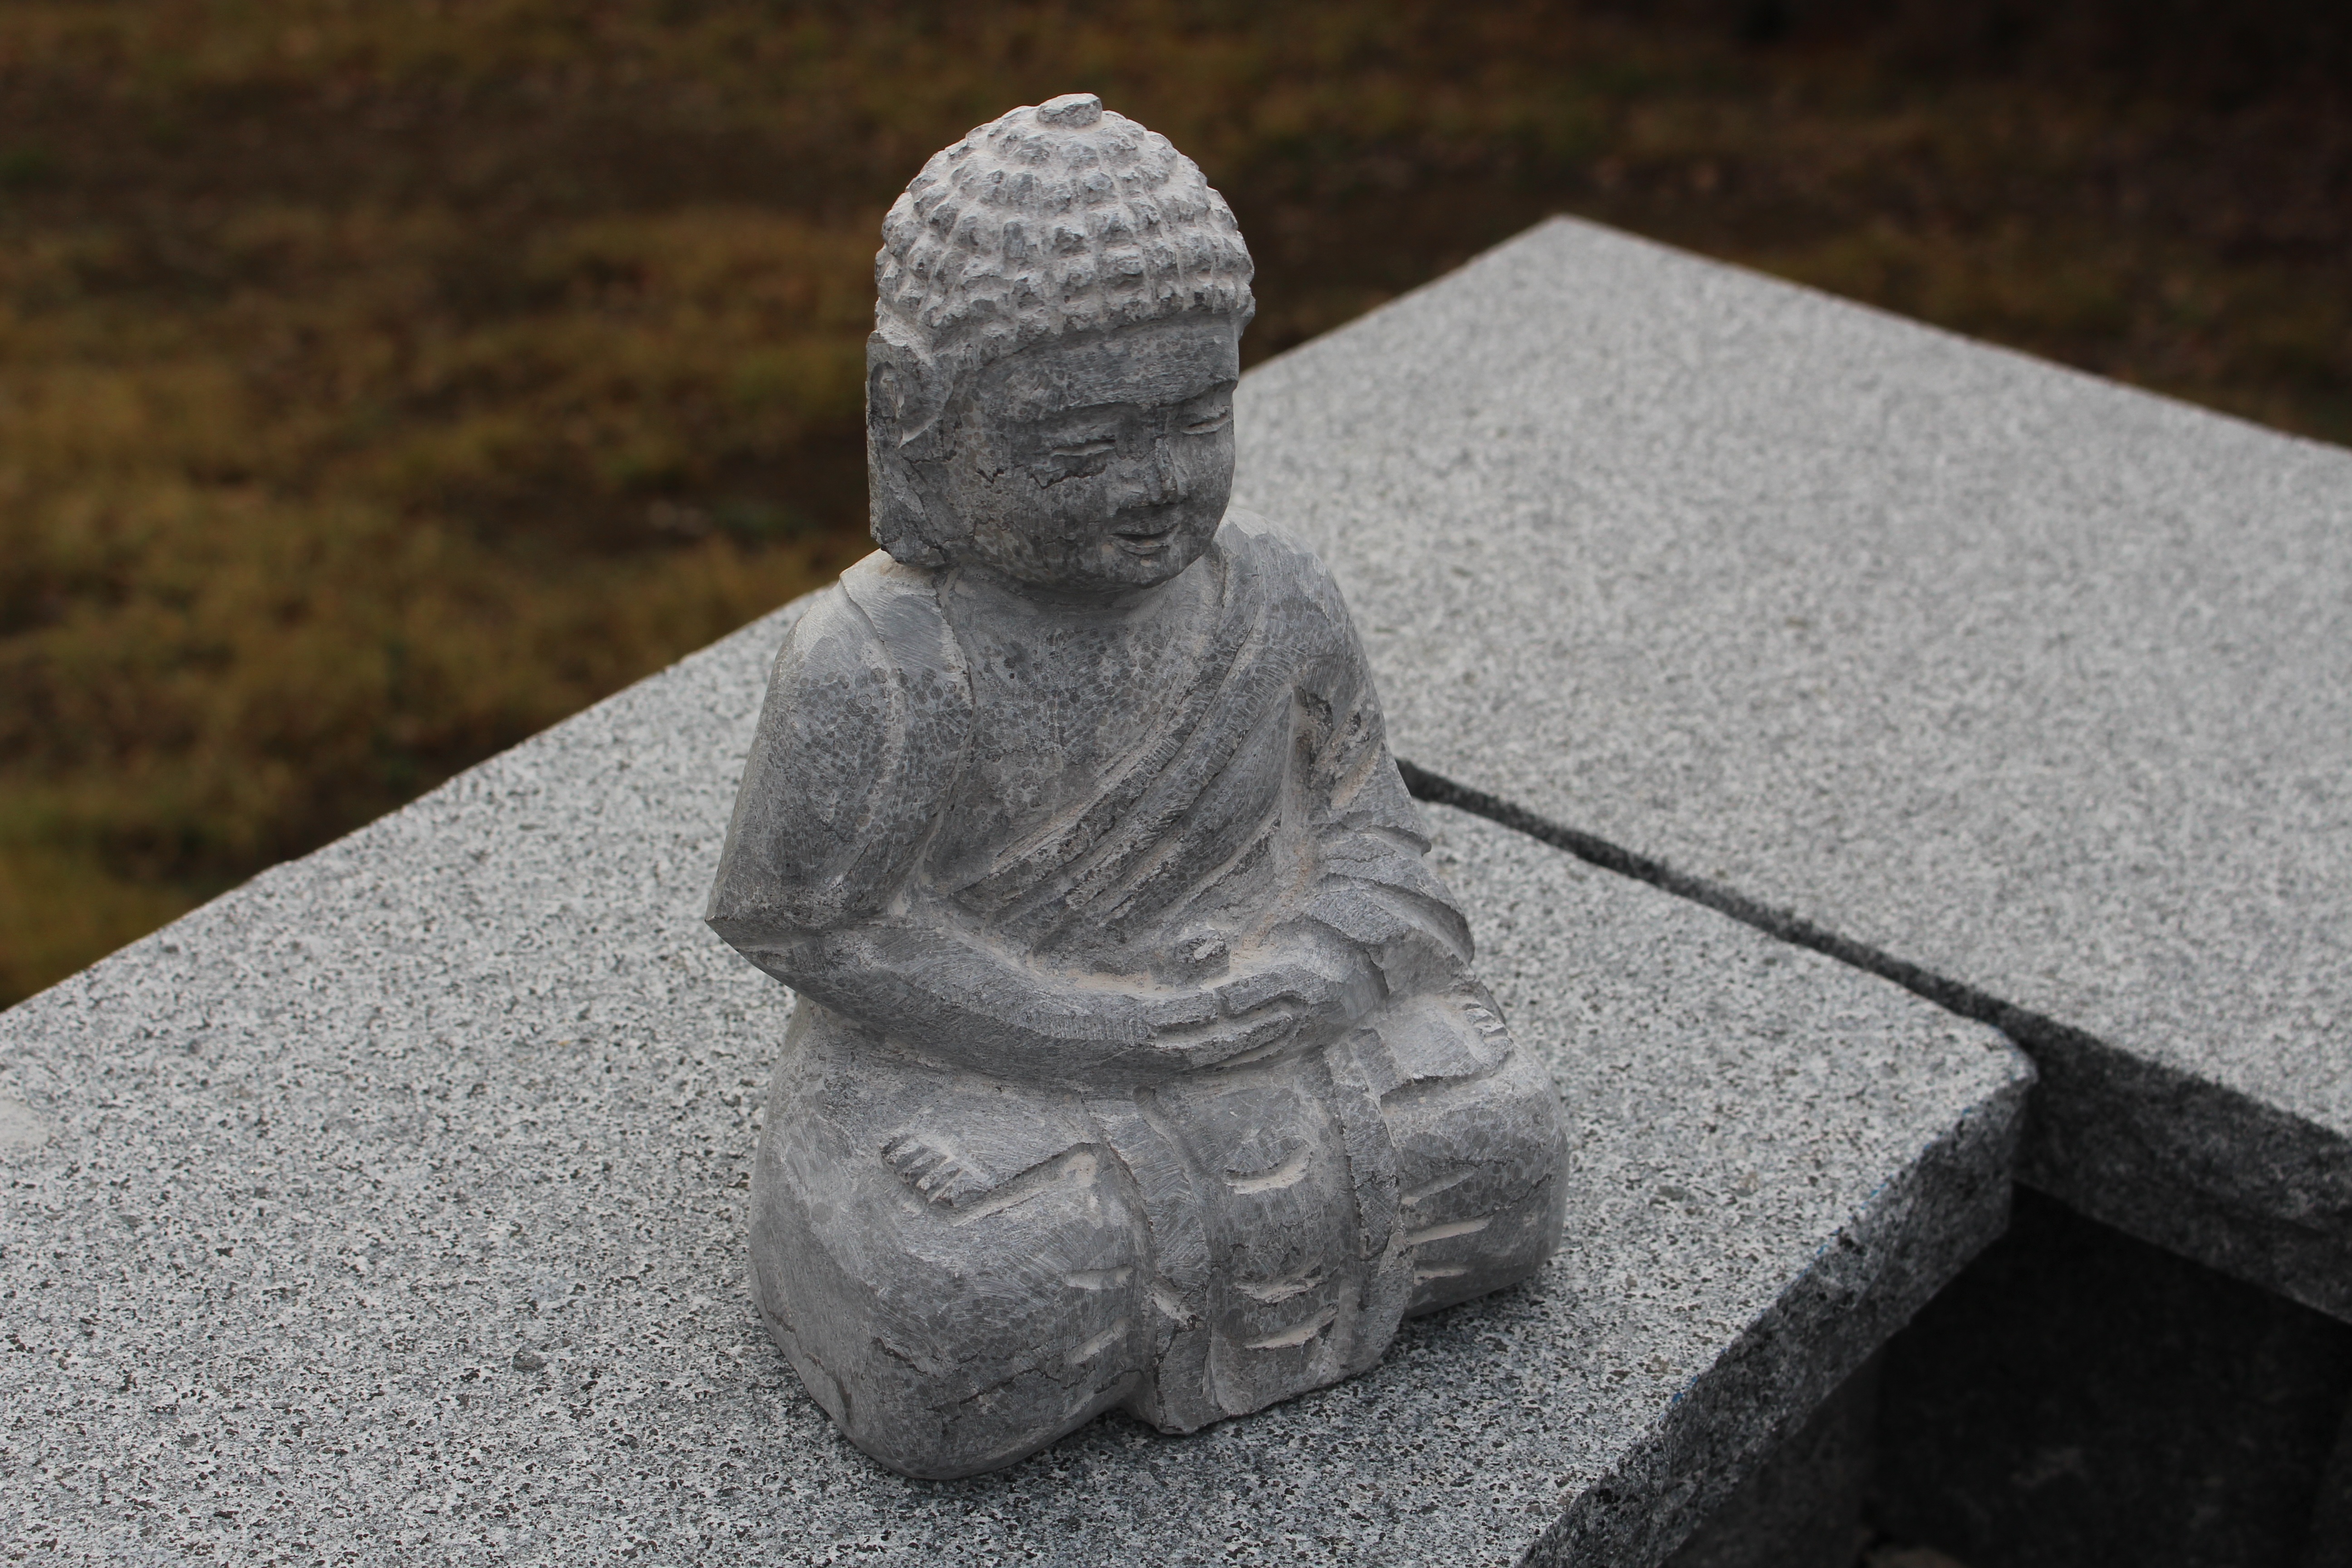
sand, rock, monument, statue, stone wall, sculpture, art, temple, carving, top, stone carving, ancient history, human positions, steinbuddha